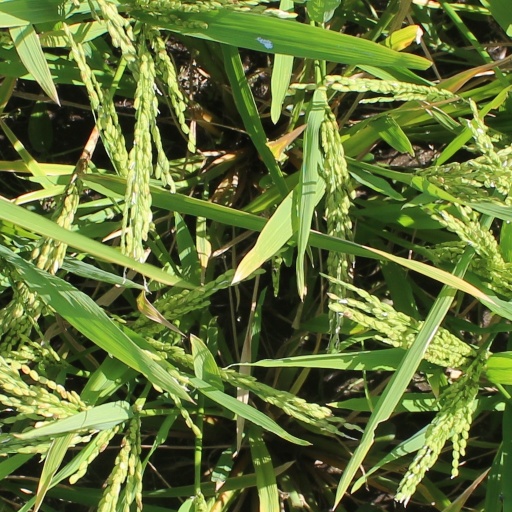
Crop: rice